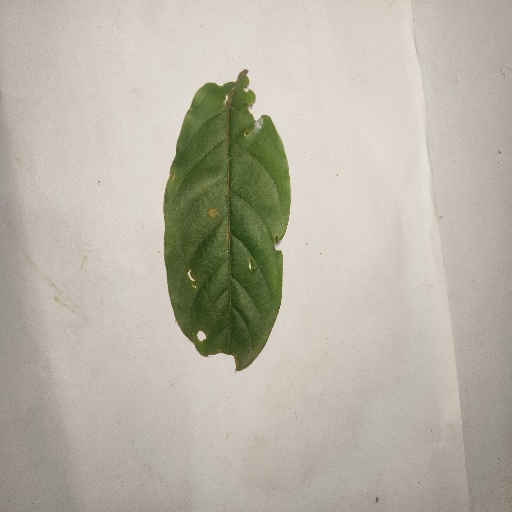
Species: HariTaki
Leaf condition: Bacterial Spot